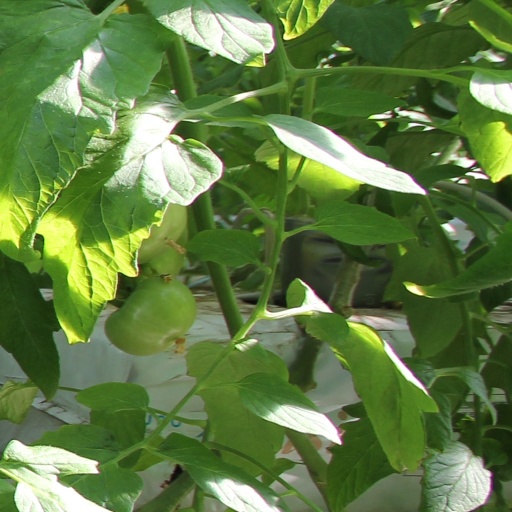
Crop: tomato